Volocopter 2X

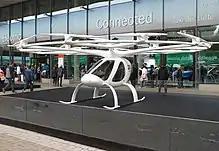
Volocopter 2X

The aircraft was designed to comply with the European Class 6 microlight helicopter rules and be employed in air taxi service in urban areas. It features 18 fixed-pitch propellers, each powered by its own electric motor. Accommodation is two-seats-in side-by-side configuration in an enclosed cockpit with a windshield. It uses skid landing gear.